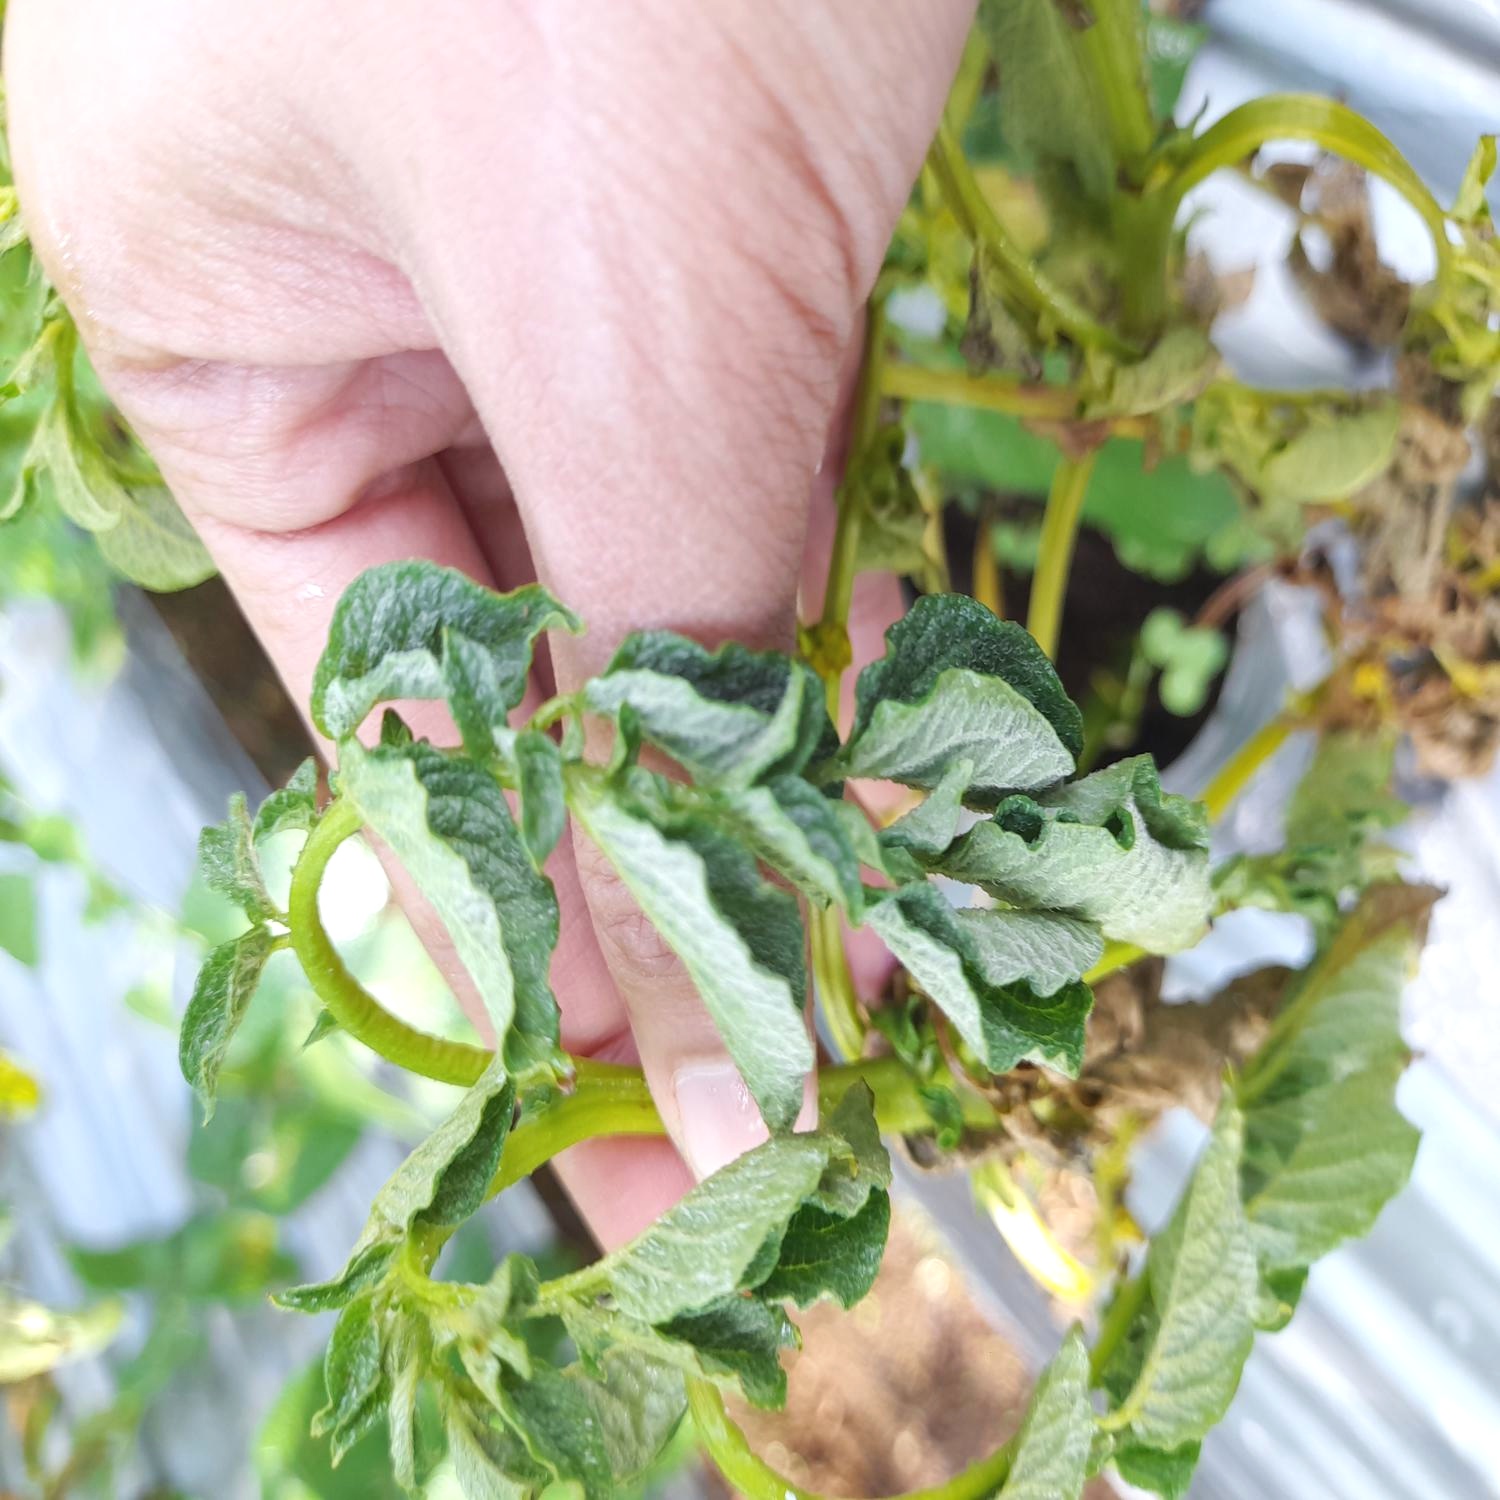
Etiqueta: Pudricion_Parda